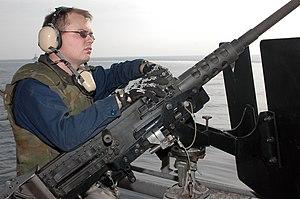
Une arme à feu est une arme visant originellement à donner la mort à grande distance via des projectiles, au moyen de gaz produits par une déflagration.